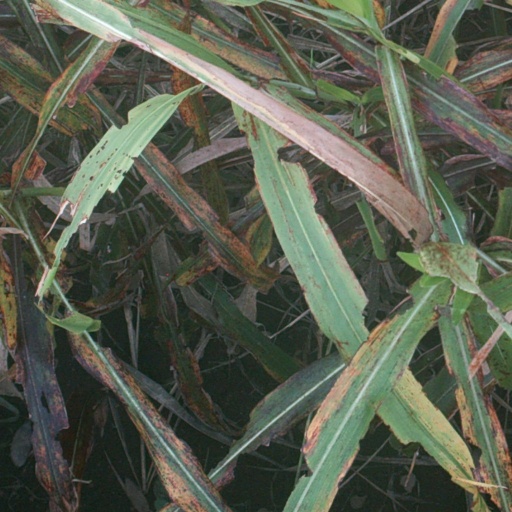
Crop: sorghum